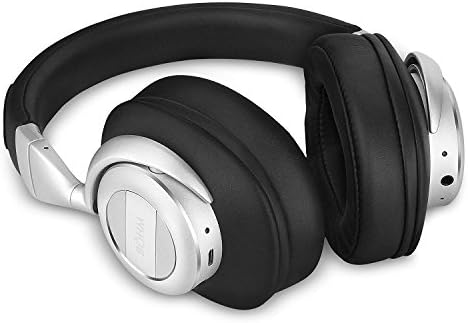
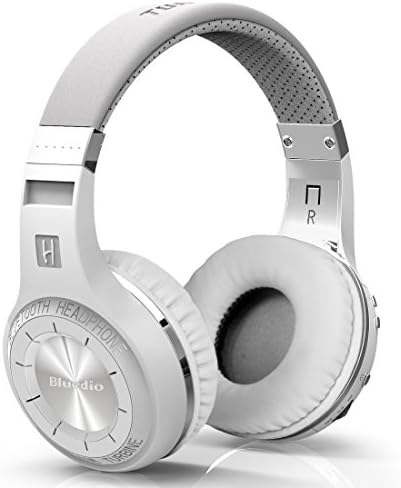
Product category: headphones
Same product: no